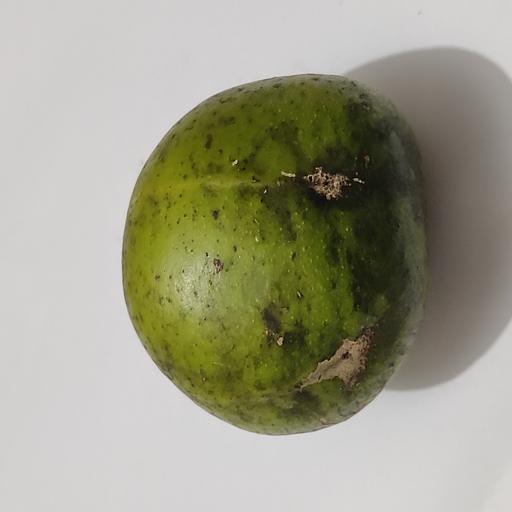
Crop type: Hog Plum